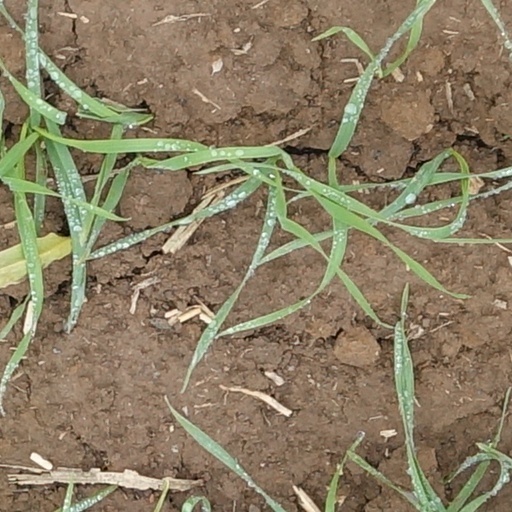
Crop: wheat